Venus (mythology)

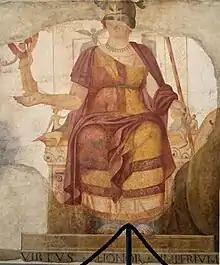
Fresco with a seated Venus, restored as a personification of Rome in the so-called "Dea Barberini" ("Barberini goddess"); Roman artwork, dated first half of the 4th century AD, from a room near the Baptistery of San Giovanni in Laterano

In 217 BC, in the early stages of the Second Punic War with Carthage, Rome suffered a disastrous defeat at the battle of Lake Trasimene. The Sibylline oracle suggested that Carthage might be defeated if the Venus of Eryx, patron goddess of Carthage's Sicilian allies, could be persuaded to change her allegiance. Rome laid siege to Eryx and promised its goddess a magnificent temple as reward for her defection. They captured her image, brought it to Rome and installed it in a temple on the Capitoline Hill, as one of Rome's twelve "". Shorn of her more overtly Carthaginian characteristics, this "foreign Venus" became Rome's "Venus Genetrix" ("Venus the Mother"), Roman tradition made Venus the mother and protector of the Trojan prince Aeneas, ancestor of the Romans, so as far as the Romans were concerned, this was the homecoming of an ancestral goddess to her people. Soon after, Rome's defeat of Carthage confirmed Venus's goodwill to Rome, her links to its mythical Trojan past, and her support of its political and military hegemony.